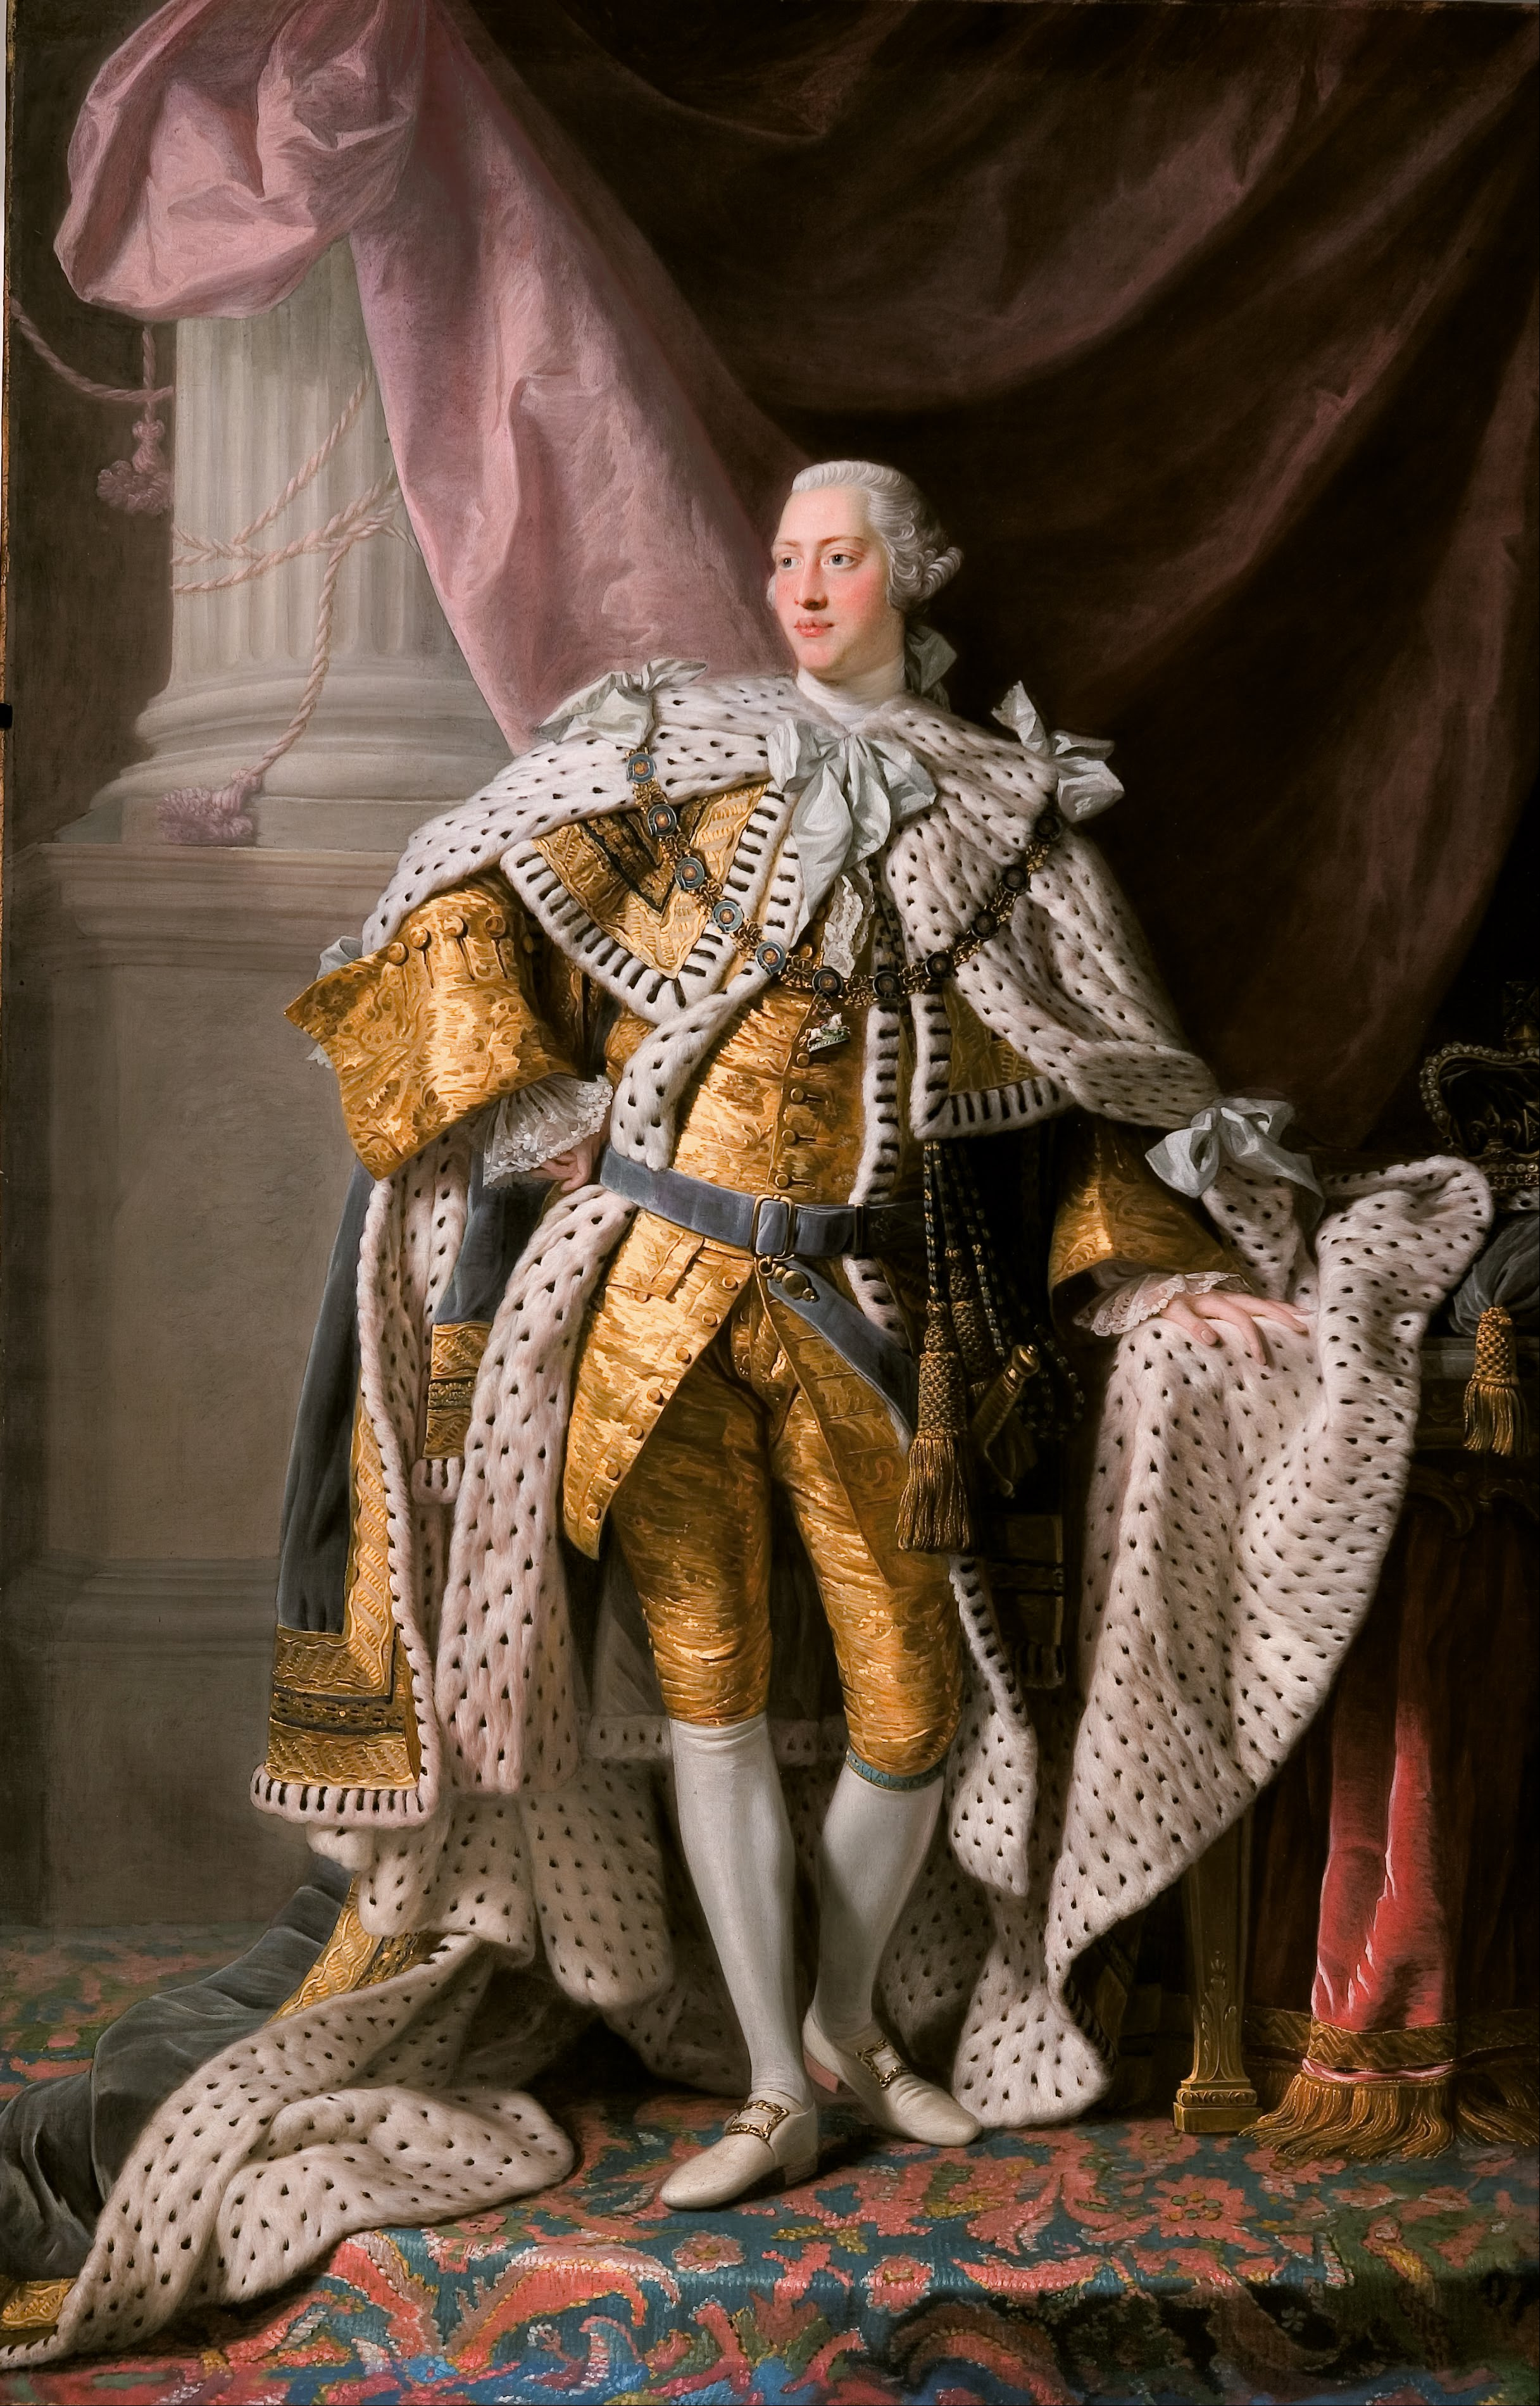
สมเด็จพระเจ้าจอร์จที่ 3 แห่งสหราชอาณาจักร

| name = สมเด็จพระเจ้าจอร์จที่ 3
| image = Allan_Ramsay_-_King_George_III_in_coronation_robes_-_Google_Art_Project.jpg
| reign = 25 ตุลาคม 1760 – 29 มกราคม 1820 (59 ปี 97 วัน)
| coronation = 22 กันยายน 1761
| cor-type = britain
| succession =รายพระนามพระมหากษัตริย์สหราชอาณาจักร|พระมหากษัตริย์แห่งบริเตนใหญ่และราชาธิปไตยของไอร์แลนด์|ไอร์แลนด์รัฐผู้คัดเลือกเบราน์ชไวค์-ลือเนอบวร์ค|เจ้าผู้ครอง/พระมหากษัตริย์ฮันโนเฟอร์|พระมหากษัตริย์เเห่งฮันโนเฟอร์
| predecessor = พระเจ้าจอร์จที่ 2 แห่งบริเตนใหญ่|พระเจ้าจอร์จที่ 2
| successor = สมเด็จพระเจ้าจอร์จที่ 4 แห่งสหราชอาณาจักร|พระเจ้าจอร์จที่ 4
| regent = สมเด็จพระเจ้าจอร์จที่ 4 แห่งสหราชอาณาจักร|เจ้าชายจอร์จ เจ้าชายผู้สำเร็จราชการแทนพระองค์
| reg-type1 = รัชทายาท
| reg-type2 = นายกรัฐมนตรี
| spouse = ชาร์ล็อทเทอแห่งเมคเลินบวร์ค-ชเตรลิทซ์
| issue = * สมเด็จพระเจ้าจอร์จที่ 4 แห่งสหราชอาณาจักร
* เจ้าชายเฟรเดอริก ดยุกแห่งยอร์กและออลบานี
* สมเด็จพระเจ้าวิลเลียมที่ 4 แห่งสหราชอาณาจักร
* เจ้าหญิงชาร์ลอตต์ พระราชกุมารี
* เจ้าชายเอ็ดเวิร์ด ดยุกแห่งเคนต์และสแตรธเอิร์น
* เจ้าหญิงออกัสตา โซเฟีย
* เจ้าหญิงเอลิซาเบธ
* พระเจ้าแอ็นสท์ เอากุสท์ที่ 1 แห่งฮันโนเฟอร์
* เจ้าชายออกัสตัส เฟรเดอริก ดยุกแห่งซัสเซกส์|ออกัสตัส เฟรเดอริก ดยุกแห่งซัสเซกส์
* เจ้าชายอดอลฟัส ดยุกแห่งเคมบริดจ์
* เจ้าหญิงแมรี ดัชเชสแห่งกลอสเตอร์และเอดินบะระ
* เจ้าหญิงโซเฟีย
* เจ้าชายออกเทเวียส
* เจ้าชายอัลเฟรดแห่งบริเตนใหญ่
* เจ้าหญิงอมีเลียแห่งสหราชอาณาจักร|เจ้าหญิงอมีเลียแห่งสหราชอาณาจักร
| issue-link = #พระราชโอรสและธิดา
| full name = จอร์จ วิลเลียม เฟรเดอริก
| dynasty = ราชวงศ์ฮันโนเฟอร์|ฮันโนเฟอร์
| father = เจ้าชายเฟรเดอริก เจ้าชายแห่งเวลส์
| mother = เจ้าหญิงออกัสตาแห่งซัคเซิน-โกทา
| burial_style = ฝังพระบรมศพ
| birth_style = พระราชสมภพ
| birth_place = พระราชวังเซนต์เจมส์, ลอนดอน
| death_place = ปราสาทวินด์เซอร์, ลอนดอน
| date of burial = 16 กุมภาพันธ์ ค.ศ. 1820
| place of burial = เซนต์จอร์จส์แชแปล ลอนดอน
| signature = George III Signature.svg
สมเด็จพระเจ้าจอร์จที่ 3ราชบัณฑิตยสถาน, "สารานุกรมประเทศในทวีปยุโรป ฉบับราชบัณฑิตยสถาน", กรุงเทพฯ: ราชบัณฑิตยสถาน, 2550, หน้า 253 แห่งสหราชอาณาจักร (; 4 มิถุนายน ค.ศ. 1738 – 29 มกราคม ค.ศ. 1820) เป็นพระมหากษัตริย์ราชอาณาจักรบริเตนใหญ่และราชอาณาจักรไอร์แลนด์สมัยราชวงศ์ฮันโนเฟอร์ ระหว่างวันที่ 25 ตุลาคม ค.ศ. 1760 ถึงวันที่ 1 มกราคม ค.ศ. 1801 และหลังจากนั้นเป็นพระมหากษัตริย์สหราชอาณาจักรบริเตนใหญ่และไอร์แลนด์จนสวรรคตเมื่อวันที่ 29 มกราคม ค.ศ. 1820 ที่พระราชวังวินด์เซอร์ บาร์กเชอร์ สหราชอาณาจักร พระบรมศพอยู่ที่เซนต์จอร์จส์แชเปลที่พระราชวังวินด์เซอร์
พระเจ้าจอร์จที่ 3 เสด็จพระราชสมภพเมื่อวันที่ 4 มิถุนายน ค.ศ. 1738 ที่ตำหนักนอร์โฟล์ค กรุงลอนดอน เป็นพระราชโอรสในเจ้าชายเฟรเดอริก เจ้าชายแห่งเวลส์และเจ้าหญิงออกัสตาแห่งซัคเซิน-โกทา ต่อมาทรงได้อภิเษกสมรสกับชาร์ล็อทเทอแห่งเมคเลินบวร์ค-ชเตรลิทซ์ และมีพระราชโอรสธิดาด้วยกัน 15 พระองค์ นอกจะเป็นกษัตริย์แห่งบริเตนใหญ่แล้ว พระองค์ยังมีพระยศเป็นดยุกแห่งเบราน์ชไวค์-ลือเนอบวร์คและผู้คัดเลือกแห่งฮันโนเฟอร์ในจักรวรรดิโรมันอันศักดิ์สิทธิ์ และต่อมาเป็นกษัตริย์ฮันโนเฟอร์เพราะรัฐผู้คัดเลือกเบราน์ชไวค์-ลือเนอบวร์คได้เลื่อนฐานะขึ้นเป็นราชอาณาจักรฮันโนเฟอร์เมื่อวันที่ 12 ตุลาคม ค.ศ. 1814 พระเจ้าจอร์จที่ 3 เป็นกษัตริย์อังกฤษพระองค์ที่สามในราชวงศ์ฮันโนเฟอร์ และเป็นกษัตริย์ฮันโนเฟอร์องค์แรกของอังกฤษที่พระราชสมภพในราชอาณาจักรบริเตนใหญ่และตรัสภาษาอังกฤษเป็นภาษาแม่ และไม่เคยเสด็จไปเยอรมนี
รัชสมัยอันยาวนานของพระเจ้าจอร์จที่ 3 เต็มไปด้วยความขัดแย้งทางทหารหลายครั้งระหว่างราชอาณาจักรของพระองค์และประเทศต่าง ๆ ในยุโรปเกือบทั้งหมด เมื่อต้นรัชสมัยบริเตนใหญ่ได้รับชัยชนะต่อฝรั่งเศสในสงครามเจ็ดปีซึ่งทำให้อังกฤษกลายเป็นประเทศมหาอำนาจของยุโรปผู้มีอิทธิพลในทวีปอเมริกาเหนือและอินเดีย แต่ต่อมาอังกฤษก็สูญเสียอาณานิคมอเมริกาไปกับสงครามปฏิวัติอเมริกัน (American Revolutionary War) ซึ่งเป็นสงครามที่ทำให้เกิดการก่อตั้งสหรัฐอเมริกา ต่อมาราชอาณาจักรก็เข้าไปเกี่ยวข้องกับการปฏิวัติฝรั่งเศสและสงครามกับจักรพรรดินโปเลียนที่ 1 ที่สิ้นสุดลงด้วยการพ่ายแพ้ของนโปเลียนในปี ค.ศ. 1815 นอกจากนั้นระหว่างรัชสมัยของพระองค์ราชอาณาจักรบริเตนใหญ่และราชอาณาจักรไอร์แลนด์ได้รวมตัวกันเป็นสหราชอาณาจักรบริเตนใหญ่และไอร์แลนด์อีกด้วย
แต่ต่อมาพระเจ้าจอร์จที่ 3 ทรงเสียพระสติเป็นครั้งคราวและในที่สุดก็เป็นการถาวร พระอาการของพระองค์เป็นปัญหาที่ทำให้นักวิทยาศาสตร์การแพทย์สมัยนั้นงงงวยเพราะไม่ทราบสาเหตุและไม่ทราบวิธีถวายการรักษา แต่ในปัจจุบันเชื่อกันว่าพระอาการต่าง ๆ ตรงกับอาการของโรคพอร์ฟิเรีย (porphyria) ซึ่งเป็นโรคที่อาจจะเกิดจากการที่ร่างกายได้รับสารพิษ การศึกษาเมื่อไม่นานมานี้พบว่ามีสารพิษระดับสูงในเส้นพระเกษาของพระเจ้าจอร์จที่ 3 หลังจากเมื่อพระอาการทรุดลงเป็นครั้งสุดท้ายจนทรงไม่สามารถปกครองประเทศได้เมื่อปี ค.ศ. 1810 พระเจ้าจอร์จที่ 4 แห่งสหราชอาณาจักร|เจ้าชายจอร์จ เจ้าชายแห่งเวลส์จึงทรงปกครองราชอาณาจักรในฐานะผู้สำเร็จราชการแทนพระองค์ เมื่อพระเจ้าจอร์จที่ 3 สวรรคต ขณะทรงมีพระชนพรรษา 81 พรรษา ทรงครองสิริราชย์สมบัติ 59 ปี 97 วัน ยาวนานที่สุดเป็นอันดับที่ 3 ของสหราชอาณาจักร เจ้าชายแห่งเวลส์จึงขึ้นครองราชย์เป็นพระเจ้าจอร์จที่ 4 แห่งสหราชอาณาจักร การวิจัยทางพระราชประวัติพระเจ้าจอร์จที่ 3 เปลี่ยนแปลงภาพพจน์ของพระองค์ตลอดมา ซึ่งอาจจะเป็นสาเหตุมาจากการศึกษาจากเอกสารอ้างอิงที่ไม่เป็นธรรมต่อพระองค์
== พระชนมชีพช่วงต้น ==
พระเจ้าจอร์จเสด็จพระราชสมภพที่พระตำหนักนอร์โฟล์กในกรุงลอนดอน เป็นพระนัดดาในพระเจ้าจอร์จที่ 2 แห่งบริเตนใหญ่|พระเจ้าจอร์จที่ 2 และพระโอรสของเจ้าชายเฟรเดอริก เจ้าชายแห่งเวลส์และเจ้าหญิงออกัสตาแห่งซัคเซิน-โกทา ประสูติก่อนกำหนดถึงสองเดือนและไม่ทราบกันในขณะนั้นว่าจะทรงรอดหรือไม่ ทรงได้รับบัพติศมาในวันเดียวกันโดยศาสนาจารย์ทอมัส เซกเกอร์ บิชอปแห่งออกซฟอร์ดHibbert, p.8 เดือนหนึ่งต่อมาก็ทรงรับบัพติศมาอีกครั้งหนึ่งอย่างเป็นทางการที่พระตำหนักนอร์โฟล์กโดยเซกเกอร์เช่นกัน โดยมีพระเจ้าเฟรเดอริกที่ 1 แห่งสวีเดนเป็นพระราชอัยกาทูนหัว (ผู้ทรงมอบฉันทะให้ชาลส์ คาลเวิร์ต บารอนบัลติมอร์ที่ 5 เป็นผู้แทนพระองค์) ฟรีดริชที่ 3 ดยุกแห่งซัคเซิน-โกทา-อัลเทนแบร์ก พระปิตุลา (ผู้มอบฉันทะให้เฮนรี บริดเจส ดยุกที่ 2 แห่งแชนดอสเป็นผู้แทน) และโซเฟีย โดโรเธียแห่งฮาโนเวอร์ พระราชินีแห่งปรัสเซีย|พระนางโซฟี โดโรเทอา แห่งปรัสเซีย พระอัยกี (ผู้ทรงมอบฉันทะให้เลดีชาร์ลอต เอ็ดวินเป็นผู้แทนพระองค์)
เจ้าชายจอร์จทรงเจริญพระชันษาขึ้นมาเป็นเด็กที่พระสุขภาพพลานามัยดีแต่ทรงไว้องค์และขี้อาย ครอบครัวของพระองค์ย้ายจากจตุรัสเลสเตอร์ไปยังที่ประทับใหม่ที่พระองค์และเจ้าชายเอ็ดเวิร์ด ดยุกแห่งยอร์กและออลบานี พระอนุชา ทรงได้รับการศึกษาจากพระอาจารย์ส่วนพระองค์ จดหมายจากครอบครัวแสดงว่าทรงเขียนและอ่านได้ทั้งภาษาอังกฤษและเยอรมัน และทรงมีความคิดเห็นทางการเมืองตั้งแต่มีพระชนมายุได้เพียง 8 พรรษาBrooke, pp.23–41 เจ้าชายจอร์จเป็นกษัตริย์อังกฤษองค์แรกที่ทรงศึกษาวิทยาศาสตร์อย่างเป็นทางการ นอกจากเคมีศาสตร์และฟิสิกส์แล้วพระองค์ก็ยังทรงศึกษาดาราศาสตร์ คณิตศาสตร์ ภาษาฝรั่งเศส ภาษาละติน ประวัติศาสตร์ ดนตรี ภูมิศาสตร์ การพาณิชย์ การเกษตรกรรม และกฎหมายรัฐธรรมนูญ นอกไปจากการกีฬาและการสังคม เช่น การเต้นรำ การดวลดาบ และการขี่ม้า การศึกษาทางศาสนาเป็นการศึกษาภายใต้คริสตจักรแห่งอังกฤษBrooke, pp.42–44, 55
ไฟล์:AyscoughGeorgeEdwardAugustus.jpg|thumb|left|ภาพเขียนจากราวปี ค.ศ. 1749 ที่เจ้าชายจอร์จ (กลาง) และเจ้าชายเอ็ดเวิร์ด ดยุกแห่งยอร์กและออลบานี พระอนุชา และพระอาจารย์ฟรานซิส อายคอฟผู้ต่อมาเป็นอธิการบดีของมหาวิหารบริสตอล
ไฟล์:George, Prince of Wales, later George III, 1754 by Liotard.jpg|thumb|เจ้าชายจอร์จ ในพระอิสริยยศเจ้าชายแห่งเวลส์ ใน ค.ศ. 1751
พระเจ้าจอร์จที่ 2 แห่งบริเตนใหญ่|พระเจ้าจอร์จที่ 2 ไม่ทรงสนพระทัยในพระนัดดาเท่าใดนัก แต่ในปี ค.ศ. 1751 เมื่อเจ้าชายเฟรเดอริก เจ้าชายแห่งเวลส์ พระโอรสสิ้นพระชนม์โดยกะทันหันจากการบาดเจ็บที่ปอด เจ้าชายจอร์จก็กลายเป็นรัชทายาท และทรงได้รับตำแหน่งของพระราชบิดาและทรงดำรงตำแหน่งเป็นดยุกแห่งเอดินบะระ พระเจ้าจอร์จที่ 2 ทรงหันมาสนพระทัยในตัวพระนัดดา สามอาทิตย์หลังจากนั้นก็พระราชทานตำแหน่งให้เจ้าชายจอร์จเป็นเจ้าชายแห่งเวลส์Hibbert, pp.3–15 ในฤดูใบไม้ผลิปี ค.ศ. 1756 เมื่อทรงใกล้จะมีพระชนมายุ 18 พรรษาพระเจ้าจอร์จที่ 2 ก็พระราชทานพระราชวังเซนต์เจมส์ให้แก่เจ้าชายจอร์จ แต่เจ้าชายจอร์จไม่ทรงยอมรับโดยคำแนะนำของพระมารดาและจอห์น สจวต เอิร์ลที่ 3 แห่งบิวต์ พระสหายของพระมารดา ผู้ต่อมาได้รับตำแหน่งเป็นนายกรัฐมนตรีBrooke, pp.51–52; Hibbert, pp.24–25 พระมารดาของเจ้าชายจอร์จทรงพอพระทัยที่จะให้เจ้าชายจอร์จประทับอยู่กับพระองค์เพื่อที่จะได้อบรมเลี้ยงดูอย่างเข้มงวดทางจริยธรรมด้วยพระองค์เอง (Subscription required)Ayling, p.33
== อภิเษกสมรส ==
ไฟล์:Allan Ramsay - King George III in coronation robes - Google Art Project.jpg|thumb|พระบรมสาทิสลักษณ์ ในวันบรมราชาภิเษก
ในปี ค.ศ. 1760 ขณะที่เจ้าชายจอร์จทรงมีพระชนมายุได้ 22 ชันษา ทรงเสวยราชย์เป็นกษัตริย์สืบต่อจากพระเจ้าจอร์จที่ 2 แห่งบริเตนใหญ่|พระเจ้าจอร์จที่ 2 ผู้เป็นพระอัยกาเมื่อวันที่ 25 ตุลาคม ค.ศ. 1760 สองสัปดาห์ก่อนพระองค์ทรงเข้าพิธีอภิเษกสมรสเมื่อวันที่ 8 กันยายน ในโบสถ์หลวง, พระราชวังเซนต์เจมส์กับชาร์ล็อทเทอแห่งเมคเลินบวร์ค-ชเตรลิทซ์|ดัสเชสชาร์ลอตแห่งเม็คเล็นบวร์ค-สเตรลิตธ์ และทั้งสองพระองค์ทรงเข้าพิธีบรมราชาภิเษกในวันที่ 22 กันยายน ในการเป็นกษัตริย์และสมเด็จพระราชินีแห่งบริเตนใหญ่และสหราชอาณาจักร
== พระเกียรติยศ ==
=== พระบรมราชอิสริยยศ ===
ในบริเตนใหญ่และไอร์แลนด์
* 4 มิถุนายน ค.ศ. 1738 - 31 มีนาคม ค.ศ. 1751: ฮิสรอยัลไฮเนส เจ้าชายจอร์จแห่งเวลส์ (His Royal Highness Prince George of Wales)
* 31 มีนาคม ค.ศ. 1751 - 20 เมษายน ค.ศ. 1751: ฮิสรอยัลไฮเนส ดยุกแห่งเอดินบะระ (His Royal Highness The Duke of Edinburgh)
* 20 เมษายน ค.ศ. 1751 - 25 ตุลาคม ค.ศ. 1760: ฮิสรอยัลไฮเนส เจ้าชายแห่งเวลส์ (His Royal Highness The Prince of Wales)
* 25 ตุลาคม ค.ศ. 1760 - 31 ธันวาคม ค.ศ. 1800: ฮิสมาเจสตี พระมหากษัตริย์แห่งบริเตนใหญ่และไอร์แลนด์ (His Majesty The King of Great Britain and Ireland)
* 1 มกราคม ค.ศ. 1801 - 29 มกราคม ค.ศ. 1820: ฮิสมาเจสตี พระมหากษัตริย์แห่งสหราชอาณาจักร (His Majesty The King of the United Kingdom)
ในฮันโนเฟอร์
* 4 มิถุนายน ค.ศ. 1738 - 25 ตุลาคม ค.ศ. 1760: ฮิสเซอร์รีนไฮเนส เจ้าชายเกออร์ค วิลเฮล์ม ฟรีดริช แห่งฮันโนเวอร์ (His Serene Highness Prince George William Frederick of Hanover)
* 25 ตุลาคม ค.ศ. 1760 - 12 ตุลาคม ค.ศ. 1814: ฮิสเซอร์รีนไฮเนส เจ้าผู้ครองฮันโนเฟอร์ (His Serene Highness The Prince-Elector of Hanover)
* 12 ตุลาคม ค.ศ. 1814 - 29 มกราคม 1820: ฮิสมาเจสตี พระมหากษัตริย์แห่งฮันโนเฟอร์ (His Majesty The King of Hanover)
=== อาร์ม ===
== พระราชโอรสและธิดา ==
พระเจ้าจอร์จที่ 3 และสมเด็จพระราชินีชาร์ลอต ทรงมีพระราชโอรสและธิดาร่วมกัน 15 พระองค์ ดังนี้
== บรรพบุรุษ ==
|
== หมายเหตุ ==
== อ้างอิง ==
== ดูเพิ่ม ==
* ราชอาณาจักรบริเตนใหญ่
* ราชอาณาจักรสกอตแลนด์
* สภาสามัญชน
* สภาขุนนาง
* พระเจ้าจอร์จที่ 4 แห่งสหราชอาณาจักร
* สงครามปฏิวัติอเมริกา
* การปฏิวัติฝรั่งเศส
* สงครามนโปเลียน
* ราชสันตติวงศ์ในพระเจ้าจอร์จที่ 3
== แหล่งข้อมูลอื่น ==
หมวดหมู่:สมเด็จพระเจ้าจอร์จที่ 3 แห่งสหราชอาณาจักร|
หมวดหมู่:บุคคลที่เกิดในปี พ.ศ. 2281
หมวดหมู่:พระมหากษัตริย์เกรตบริเตน
หมวดหมู่:พระมหากษัตริย์ไอร์แลนด์
หมวดหมู่:พระมหากษัตริย์สหราชอาณาจักร
หมวดหมู่:พระมหากษัตริย์อังกฤษ
หมวดหมู่:พระมหากษัตริย์สกอตแลนด์
หมวดหมู่:พระมหากษัตริย์ฮันโนเฟอร์
หมวดหมู่:บุคคลจากเวสต์มินสเตอร์
หมวดหมู่:ประวัติศาสตร์สหรัฐ
หมวดหมู่:ราชวงศ์ฮันโนเฟอร์
หมวดหมู่:รัชทายาทสหราชอาณาจักร
หมวดหมู่:ดยุกแห่งคอร์นวอลล์
หมวดหมู่:เจ้าชายแห่งเวลส์
หมวดหมู่:ดยุกแห่งเอดินบะระ
หมวดหมู่:ดยุกแห่งเบราน์ชไวค์-ลือเนอบวร์ค
หมวดหมู่:ผู้คัดเลือกแห่งฮันโนเฟอร์
หมวดหมู่:ดยุกแห่งเบรเมินและแวร์เดิน
หมวดหมู่:ไนต์ออฟเดอะการ์เตอร์
หมวดหมู่:บุคคลในสงครามปฏิวัติฝรั่งเศส
หมวดหมู่:ผู้นำในสงครามนโปเลียน
หมวดหมู่:สมัยจอร์เจียน
หมวดหมู่:สมัยรีเจ็นซี